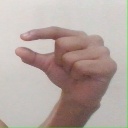
अक्षर: ग